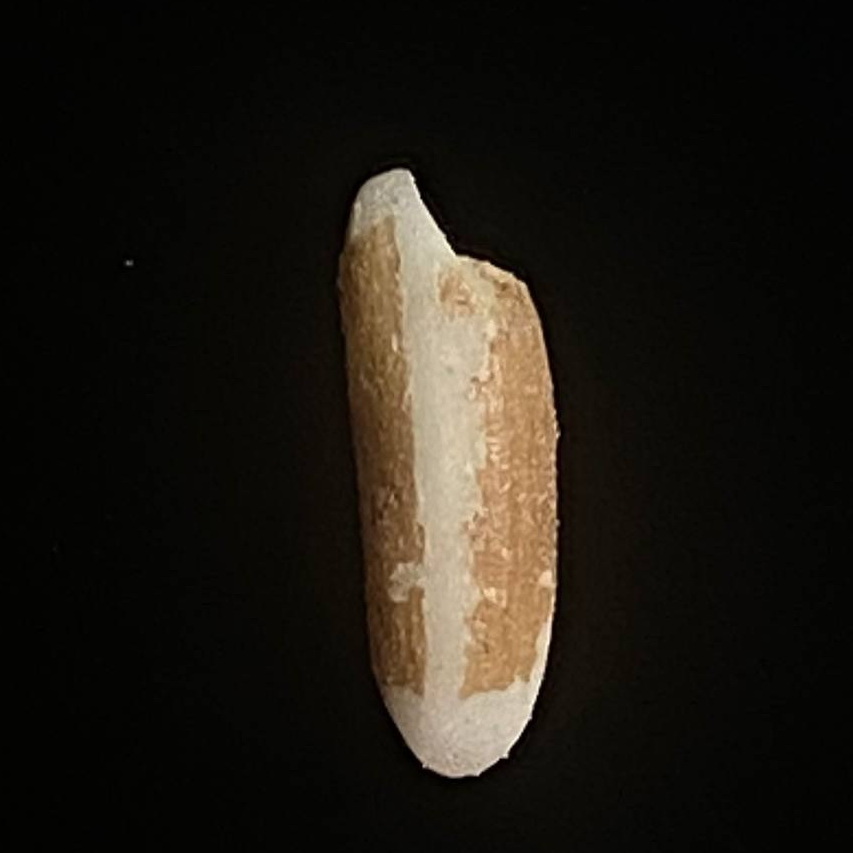
Rice variety: Lal_Binni